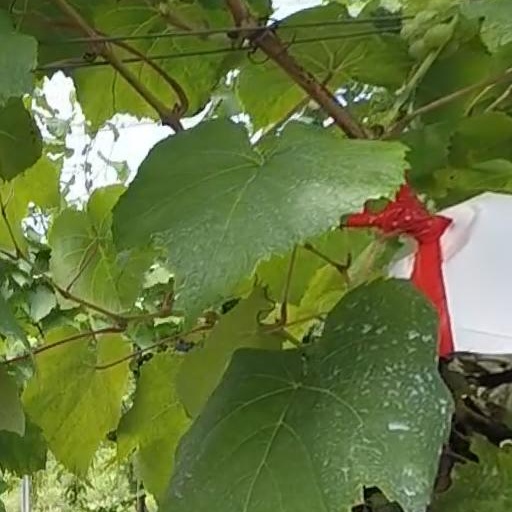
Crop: grape